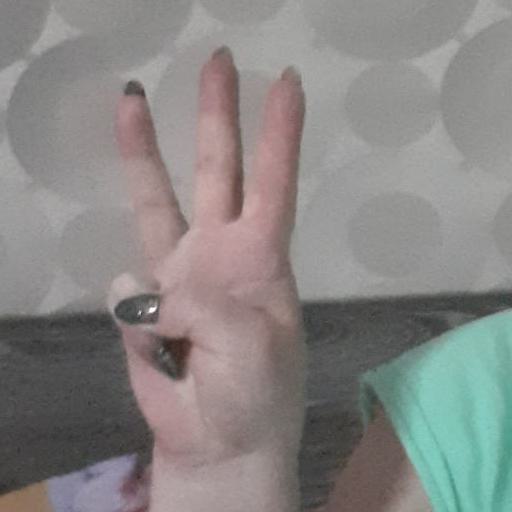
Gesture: three